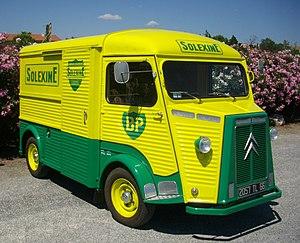
Le VéloSoleX, plus communément appelé Solex, est un cyclomoteur dont le moteur a été créé par la société de mécanique française Solex. Il en a été produit plus de sept millions, sous plusieurs versions, de 1946 à 1988.